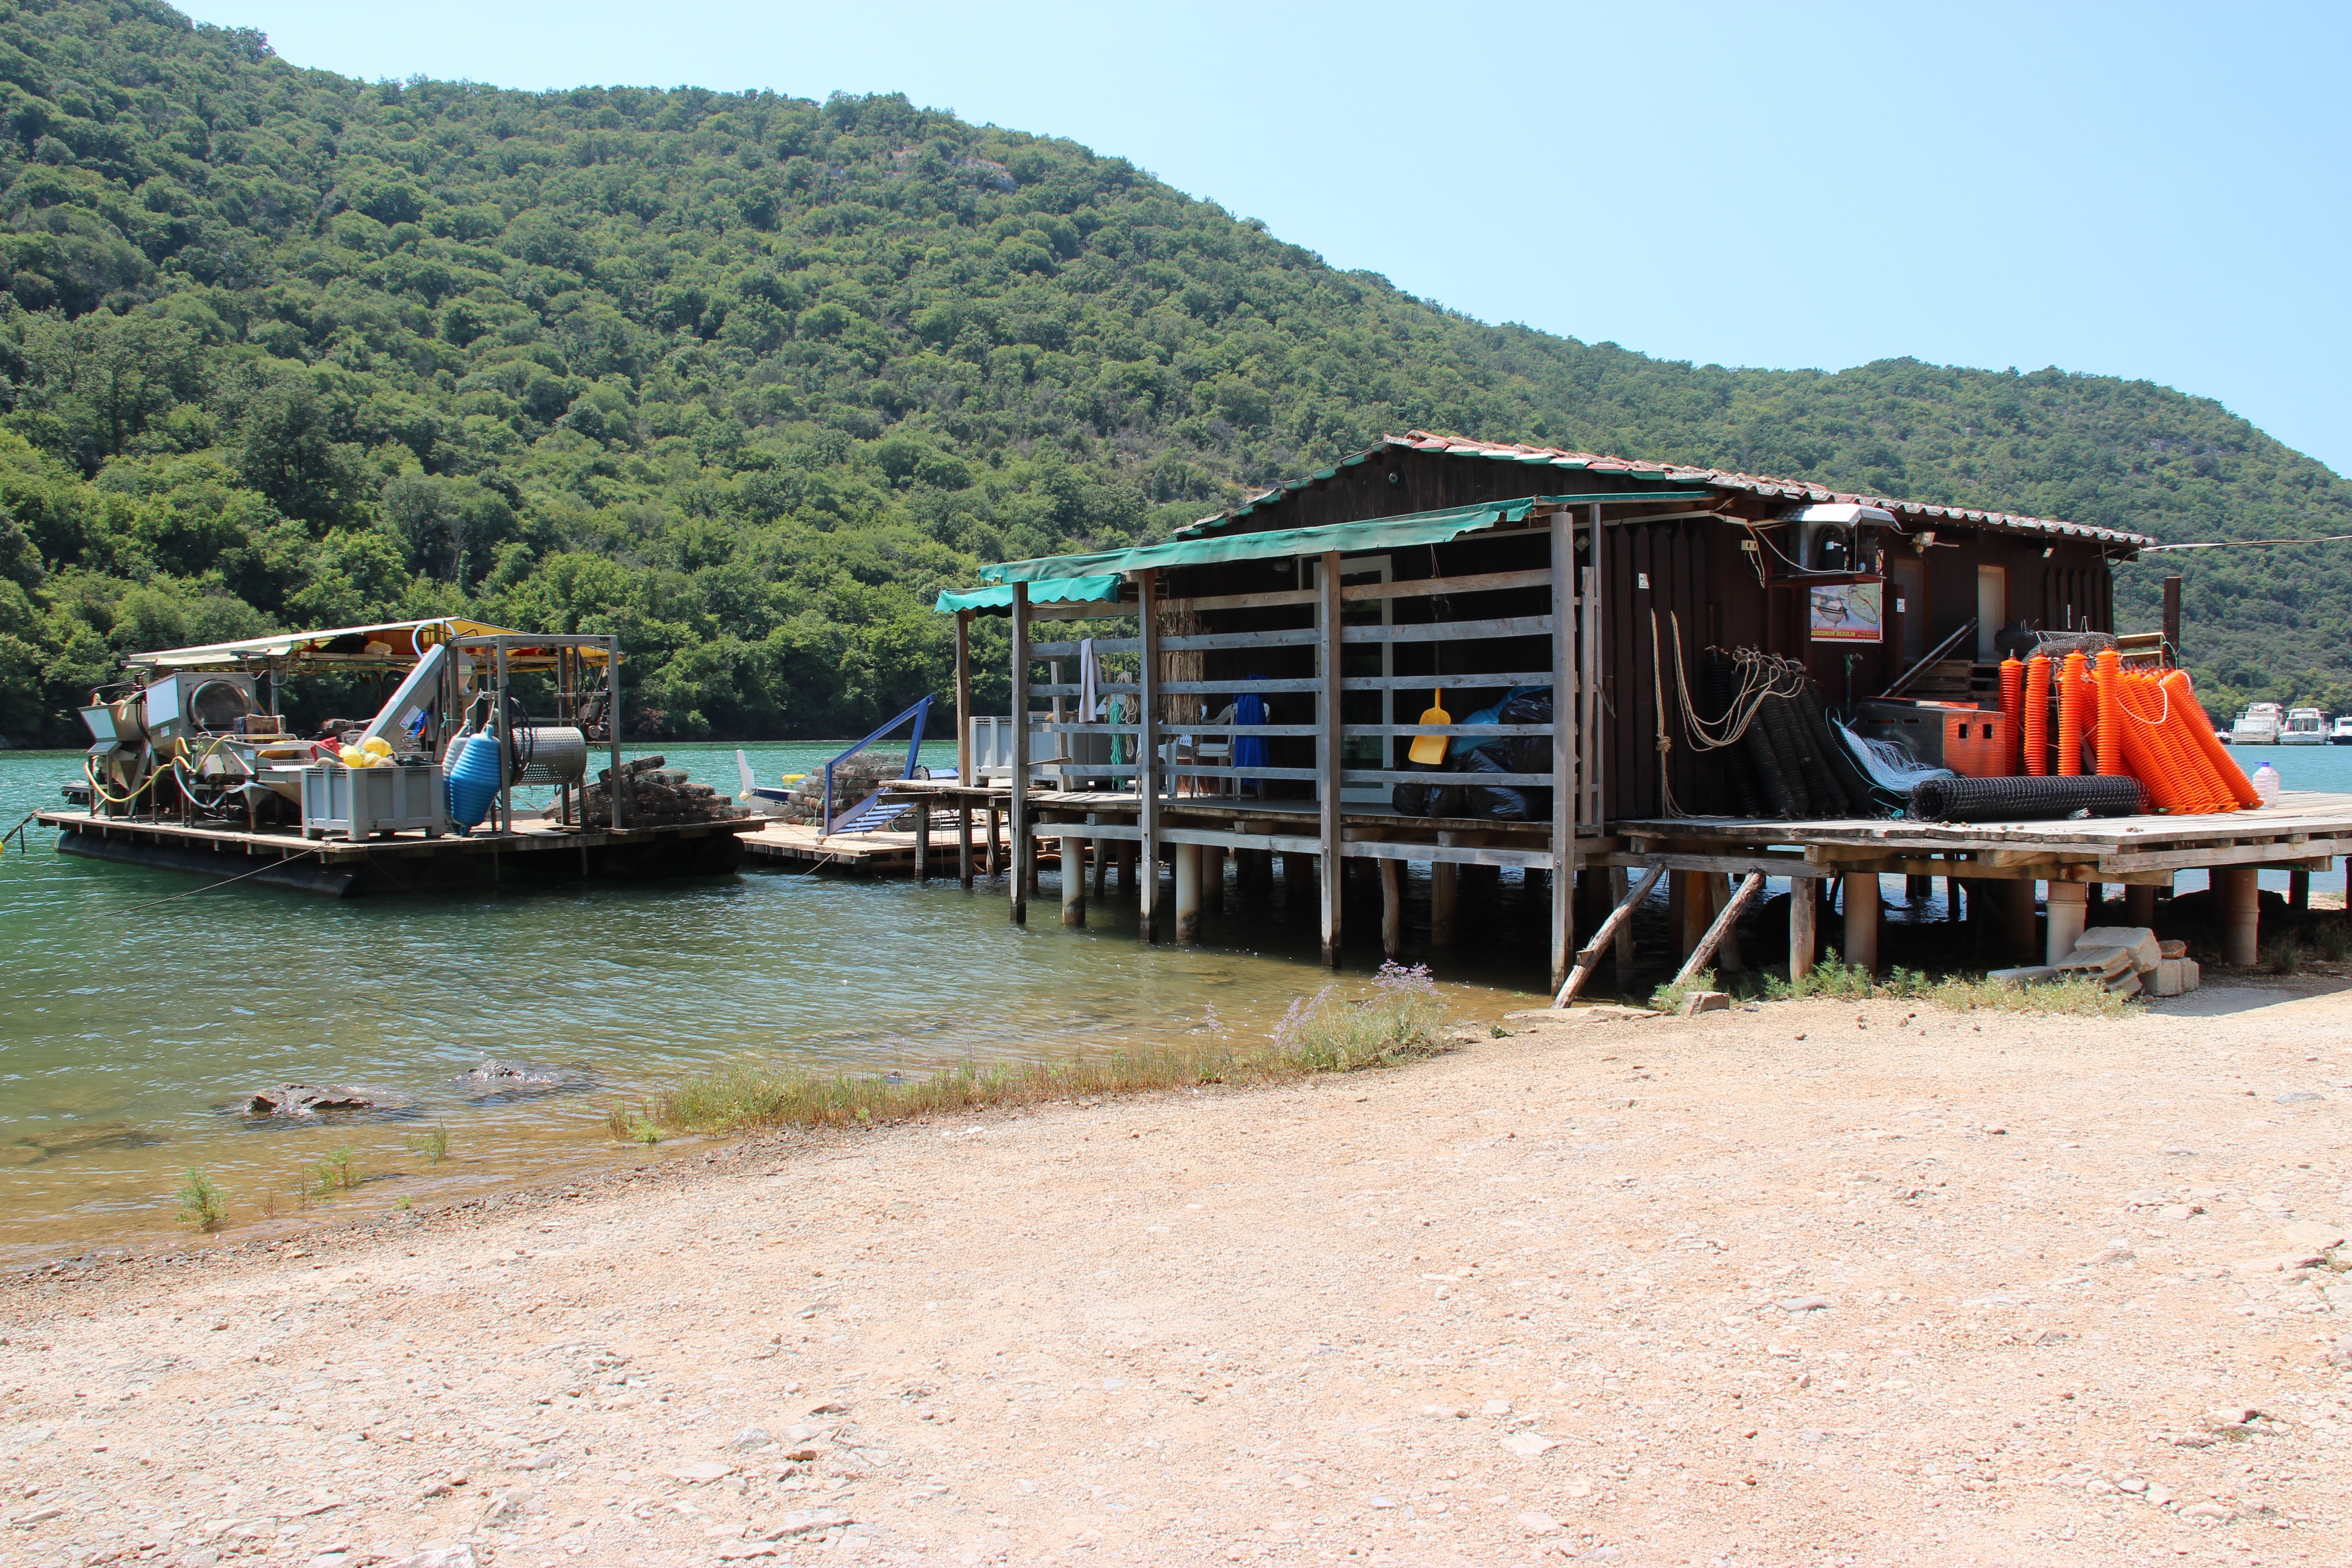
beach, sea, coast, water, boat, house, hut, inlet, vehicle, fishing, oyster, seafood, bay, waterway, croatia, nautical, istria, oyster shack